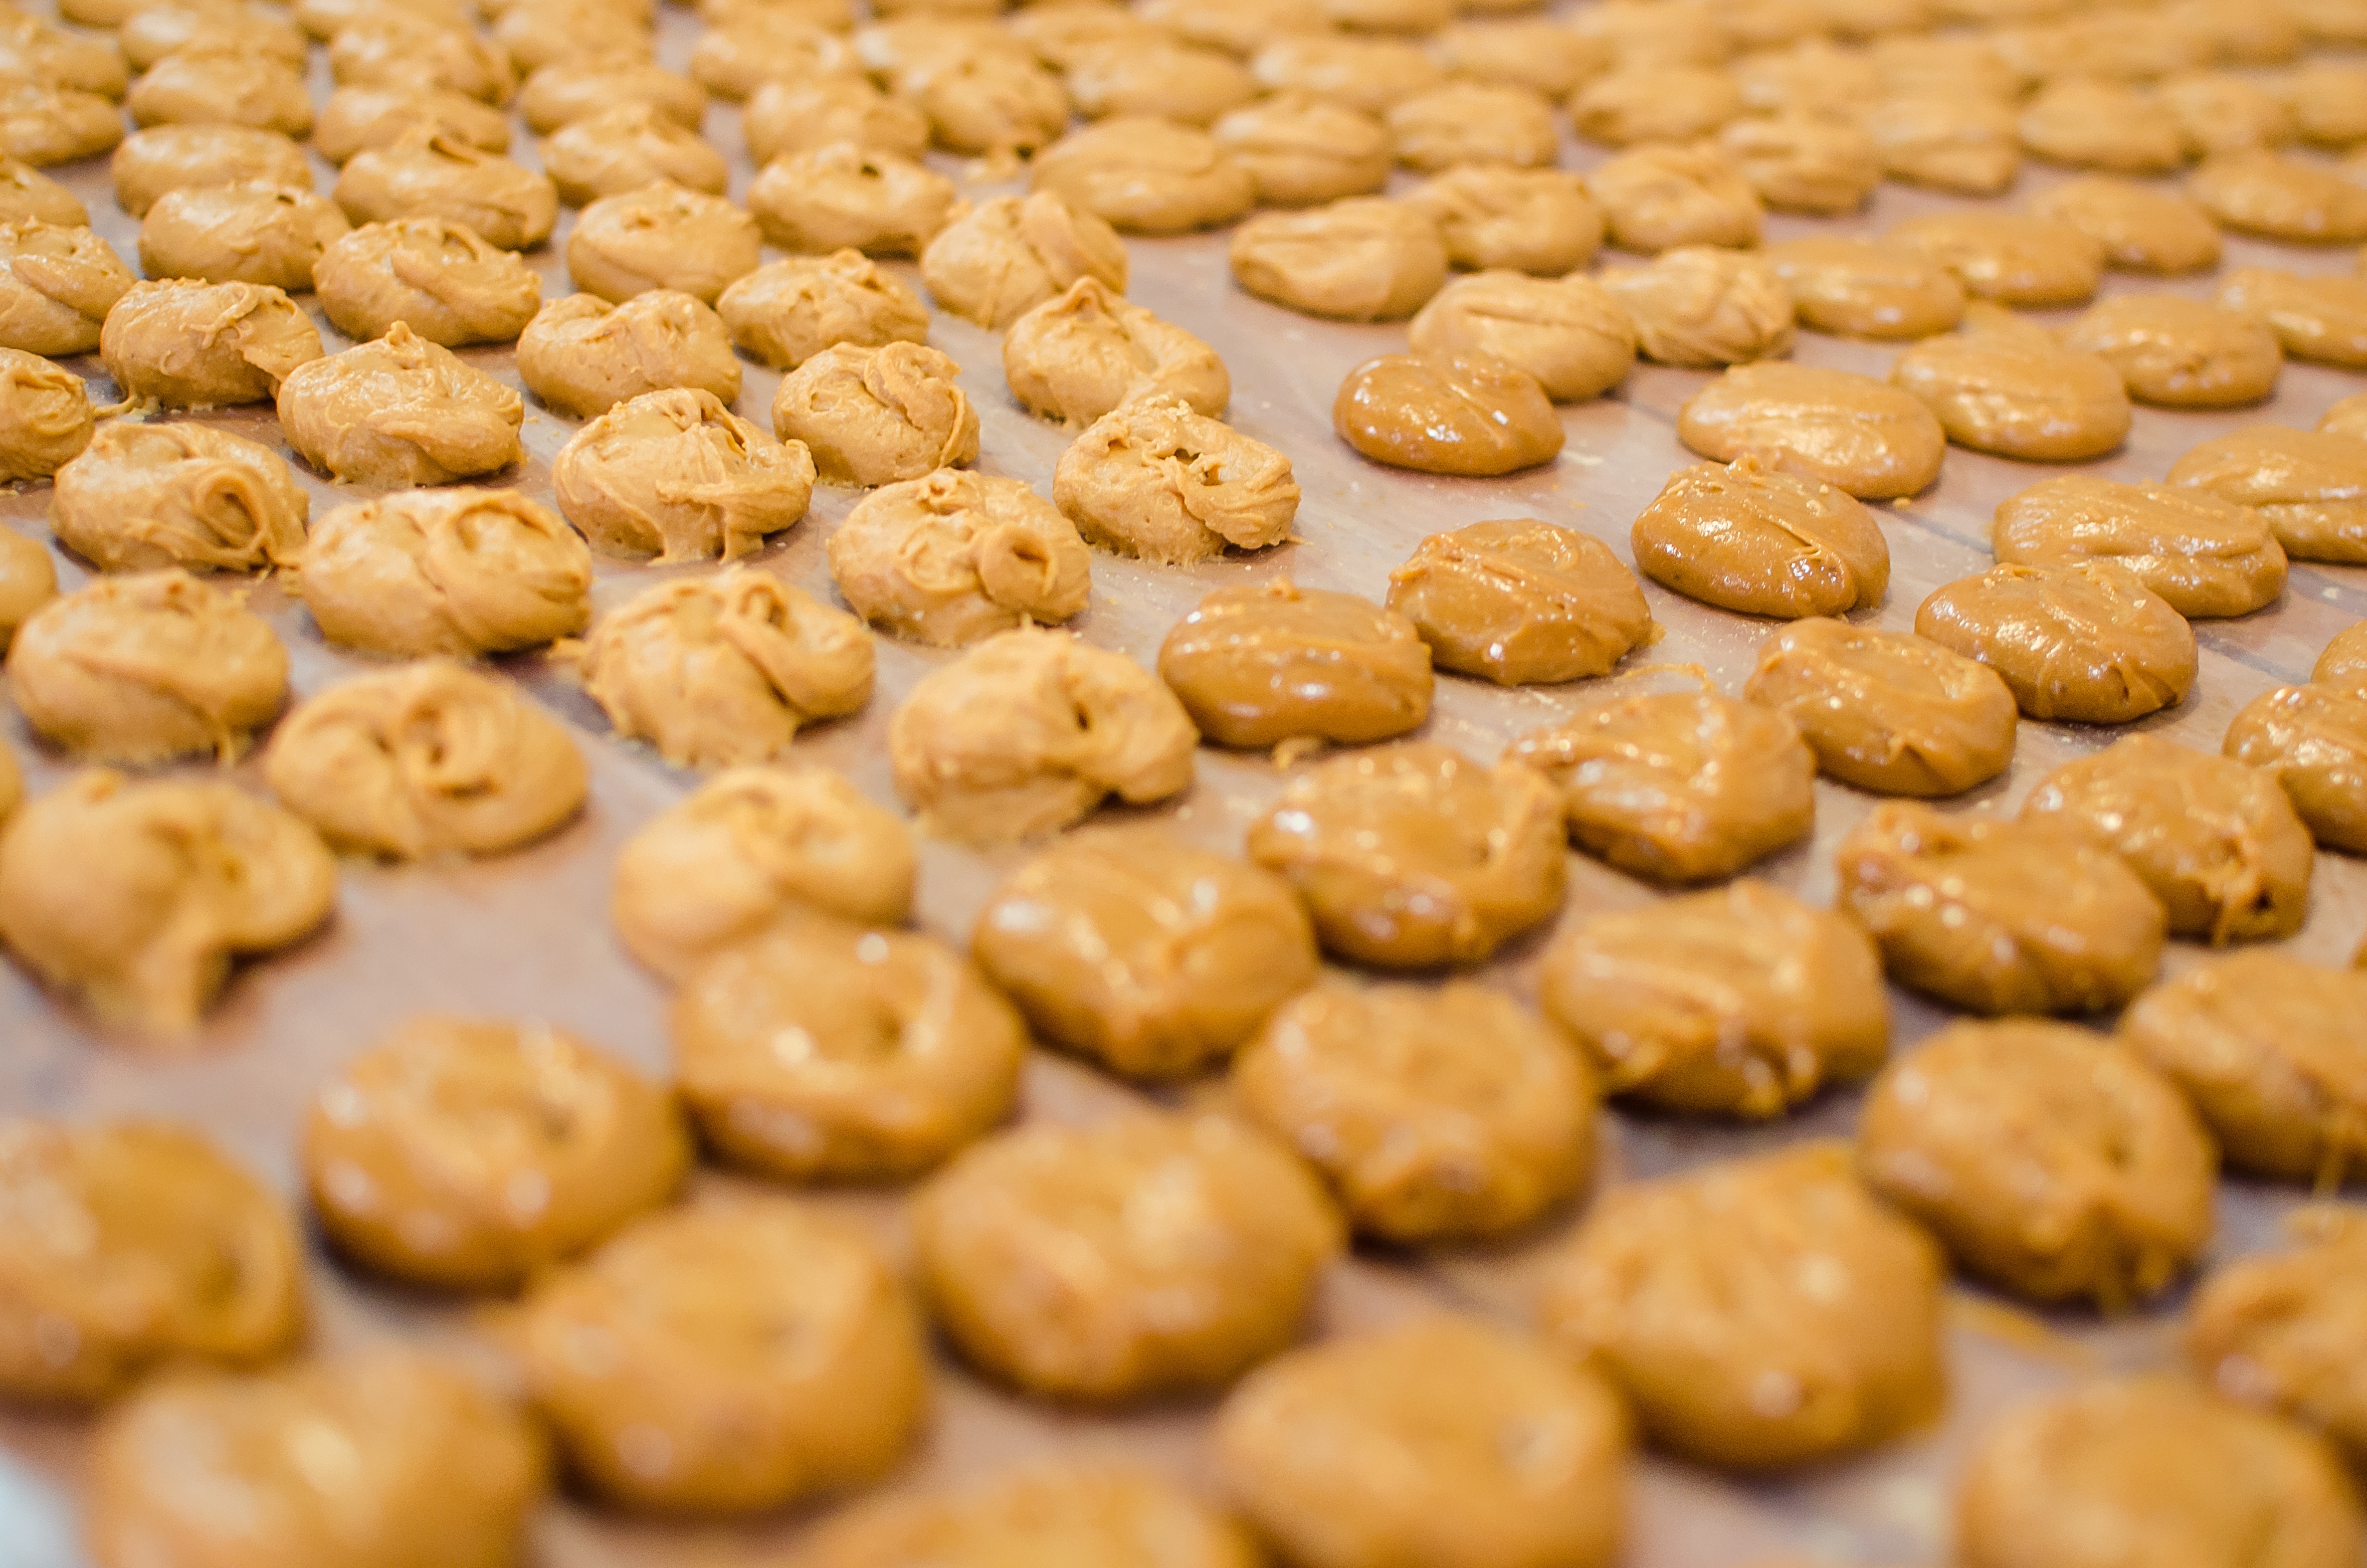
sweet, dish, food, produce, baking, dessert, cuisine, crafts, sugar, mexico, tradition, traditional, baked goods, typical, snack food, petit four, peanut butter cookie, ures, mexican candy, jamoncillos